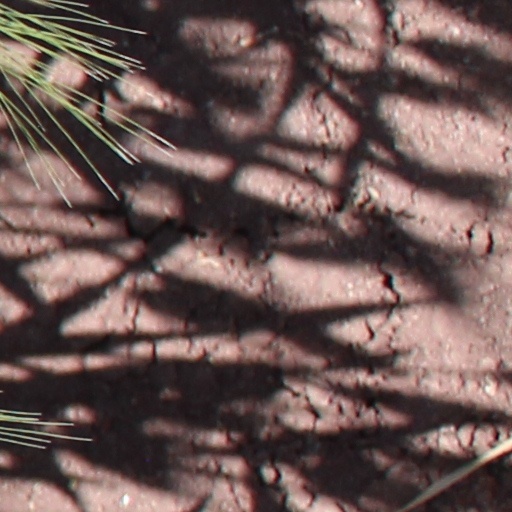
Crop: wheat